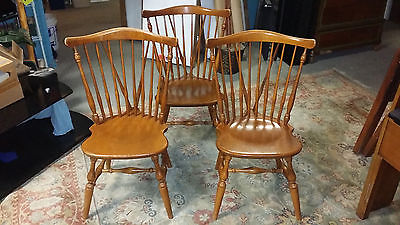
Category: chair